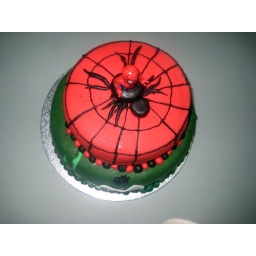
Give the superhero cake to a special person in your life